Aigrefeuille-d'Aunis

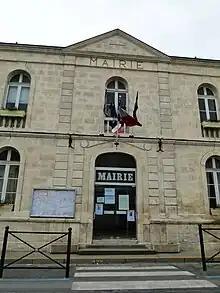
The Town Hall at Aigrefeuille-d'Aunis

Since 1801, when the Consulate was established by Napoleon I, the commune of "Aigrefeuille d'Aunis" became the chief town of a canton which now has 11 towns and 12,866 inhabitants (in 2007). It is part of the Arrondissement of Rochefort.